CT Chamaeleontis

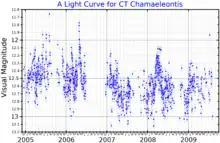
A visual band light curve for CT Chamaeleontis, plotted from ASAS data

In 2006 and 2007, a faint companion was observed 2.7 arcseconds away from CT Chamaeleontis, using the Very Large Telescope at the European Southern Observatory. Since the object shares common proper motion with CT Chamaeleontis, it is believed to be physically close to the star, with a projected separation of approximately 440 astronomical units. It is estimated to have a mass of approximately 17 Jupiter masses and is probably a brown dwarf or a planet. The companion has been either designated as "CT Chamaeleontis b" or as "CT Chamaeleontis B", sometimes erroneously as low-mass star. The companion was proven to be most likely in the brown dwarf mass range in 2015.